Samia Halaby

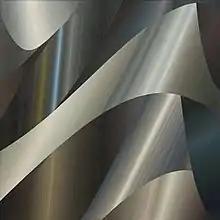
"Slicer Waves", 1973

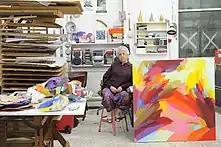
Halaby in her studio, 2016

As the geometric still-life series had satisfied her curiosity, Halaby found herself at a critical point on her artistic path. She felt that she could explore one of two directions, either focus on the individual and the self or life outside. She tested the first direction by doing a portrait of a friend but quickly decided to embrace the latter. She interpreted the idea of life outside the self as painting that expands its content outside the frame.